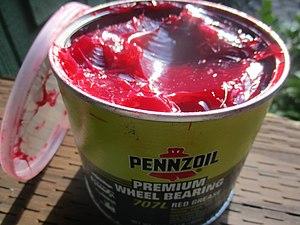
Le savon est un produit liquide ou solide composé de molécules amphiphiles obtenues par réaction chimique entre un corps gras et une base forte, spécifiquement l'hydroxyde de sodium pour le savon ou l'hydroxyde de potassium pour le savon noir, c'est donc le sel d'un corps gras et du potassium ou du sodium. Cette réaction est en général opérée à chaud ; elle est possible à froid avec certains ingrédients.